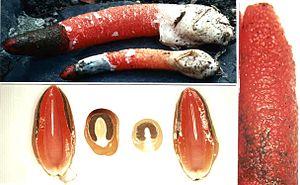
Mutinus elegans, en français Satyre élégant ou Phalle élégant, est un champignon appartenant à la famille des Phallaceae.